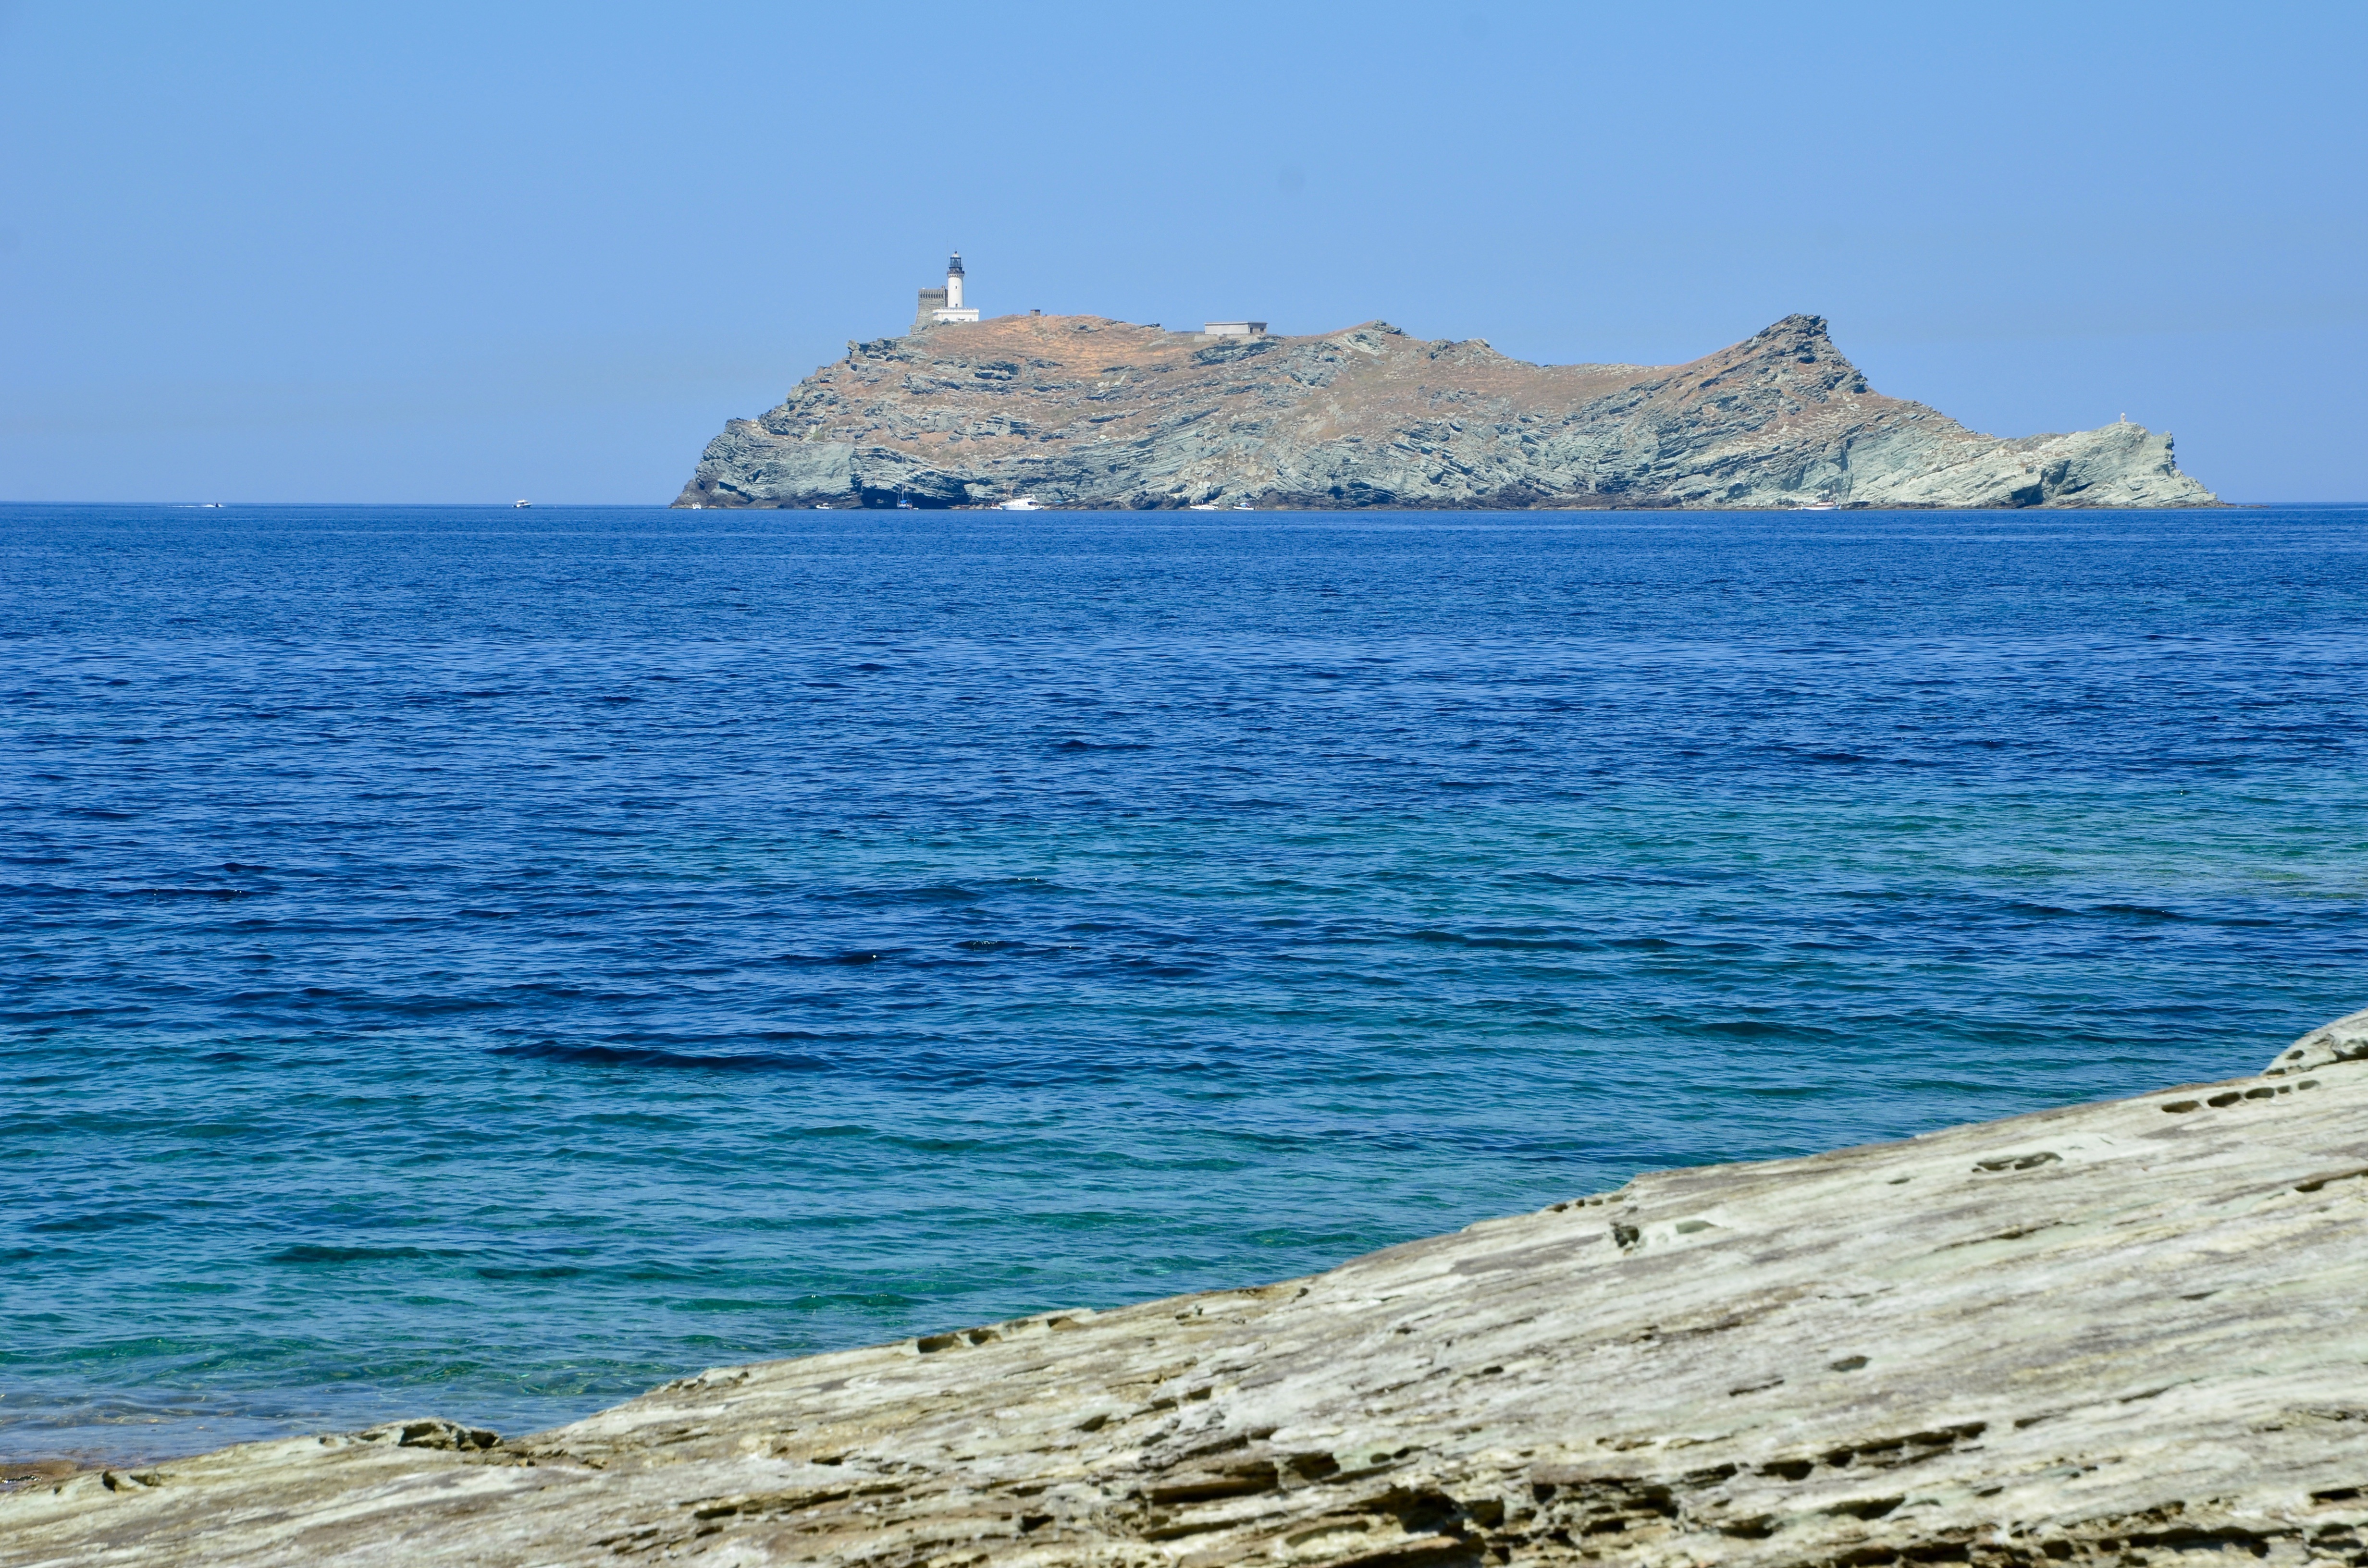
beach, landscape, sea, coast, water, nature, rock, ocean, horizon, shore, wave, summer, vacation, travel, cliff, france, wild, cove, tower, holiday, bay, island, blue, stack, terrain, body of water, headland, side, ile, cape, islet, corsican, island of beauty, landform, cap corse, wind wave, promontory